Commonwealth Center for Children and Adolescents

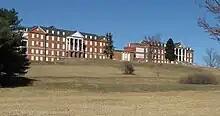
The old DeJarnette Center, seen in 2011

In 1975, the Commonwealth of Virginia assumed responsibility for the entire complex, and it was renamed "The DeJarnette Center for Human Development". The institution maintained financial independence from its foundation in 1932 until it was re-formatted in 1975, and at that time, was absorbed into the state-managed health-care system as it existed in the 1970s. At the time of the conversion, patients above the age of 21 were transferred to the relatively new campus of Western State Hospital, which had moved from downtown Staunton to its current location (parallel to the DeJarnette Center, on the opposite side of Richmond Road) during the early 1960s. As a matter of practicality, and perhaps to inaugurate the official transition from private to public funding, the cafeteria of the late 1940s was demolished and a new two-story building was constructed with an open lobby and cafeteria on the first floor, and administrative offices on the second floor. This final addition to the DeJarnette Center connected the original two buildings of the sanatorium, which were constructed in 1932 and 1938.